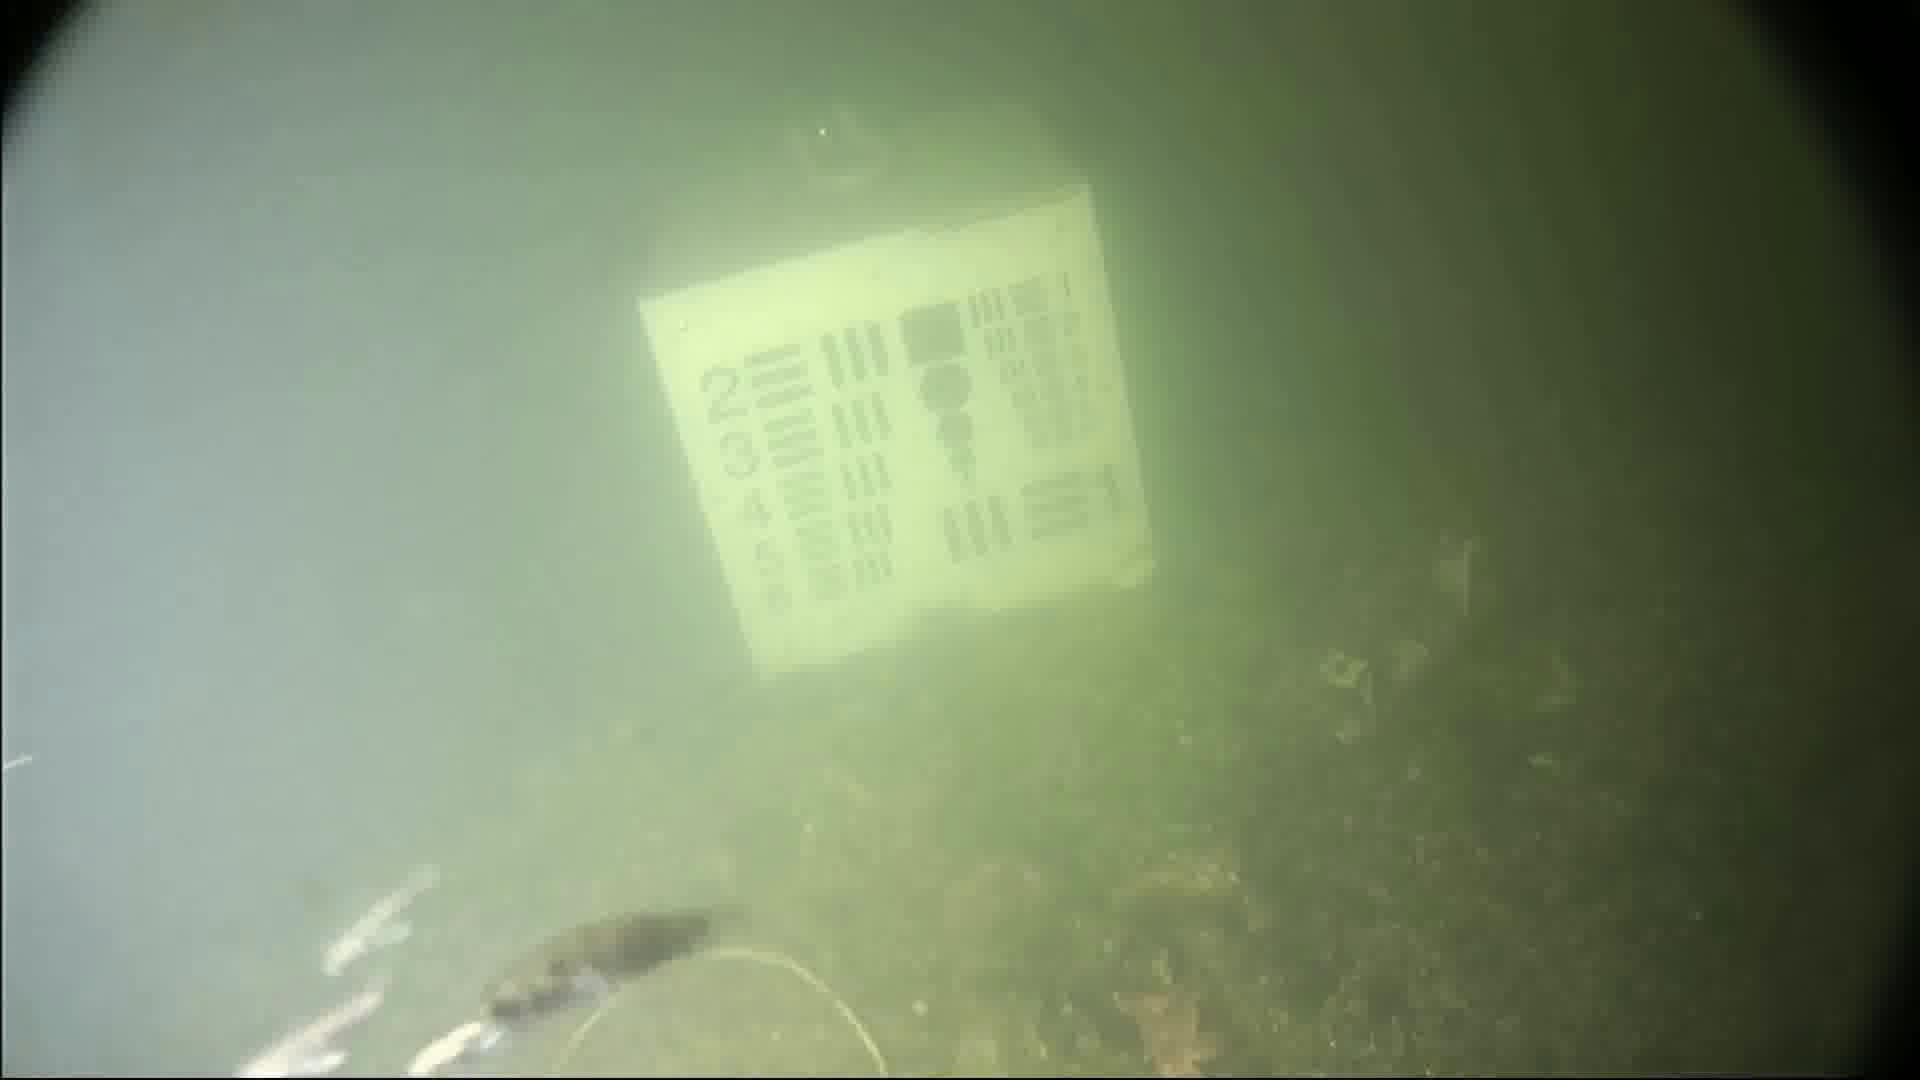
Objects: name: small_fish